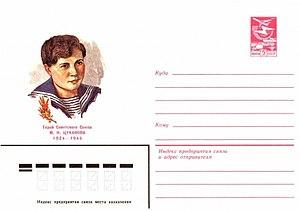
Maria Tsoukanova est une médecin du 355ᵉ Bataillon d'infanterie Indépendant de la Gardes marine de la Flotte du Pacifique pendant la Seconde Guerre mondiale. Après sa mort au combat en août 1945, elle reçoit à titre posthume le titre de Héroïne de l'Union soviétique le 14 septembre 1945, devenant ainsi la seule femme qui a combattu dans la guerre soviéto-japonaise à recevoir le titre.